Andrew Forrest

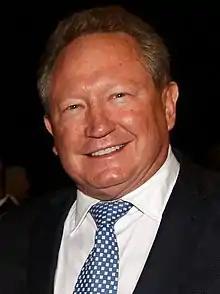
Forrest in 2017

John Andrew Henry Forrest (born 18 November 1961), nicknamed Twiggy, is an Australian businessman. He is best known as the former CEO (and current non-executive chairman) of Fortescue Metals Group (FMG), and has other interests in the mining industry and in cattle stations.